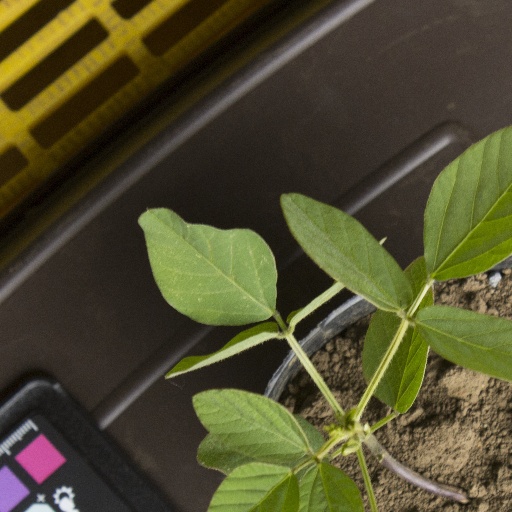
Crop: soybean